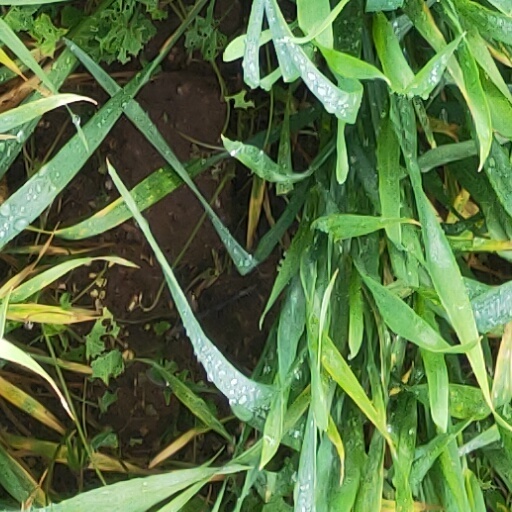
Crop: wheat